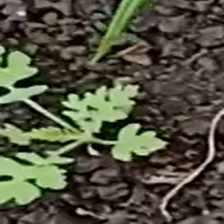
Weed species: Gajar_gavat_(Parthenium hysterophorus)